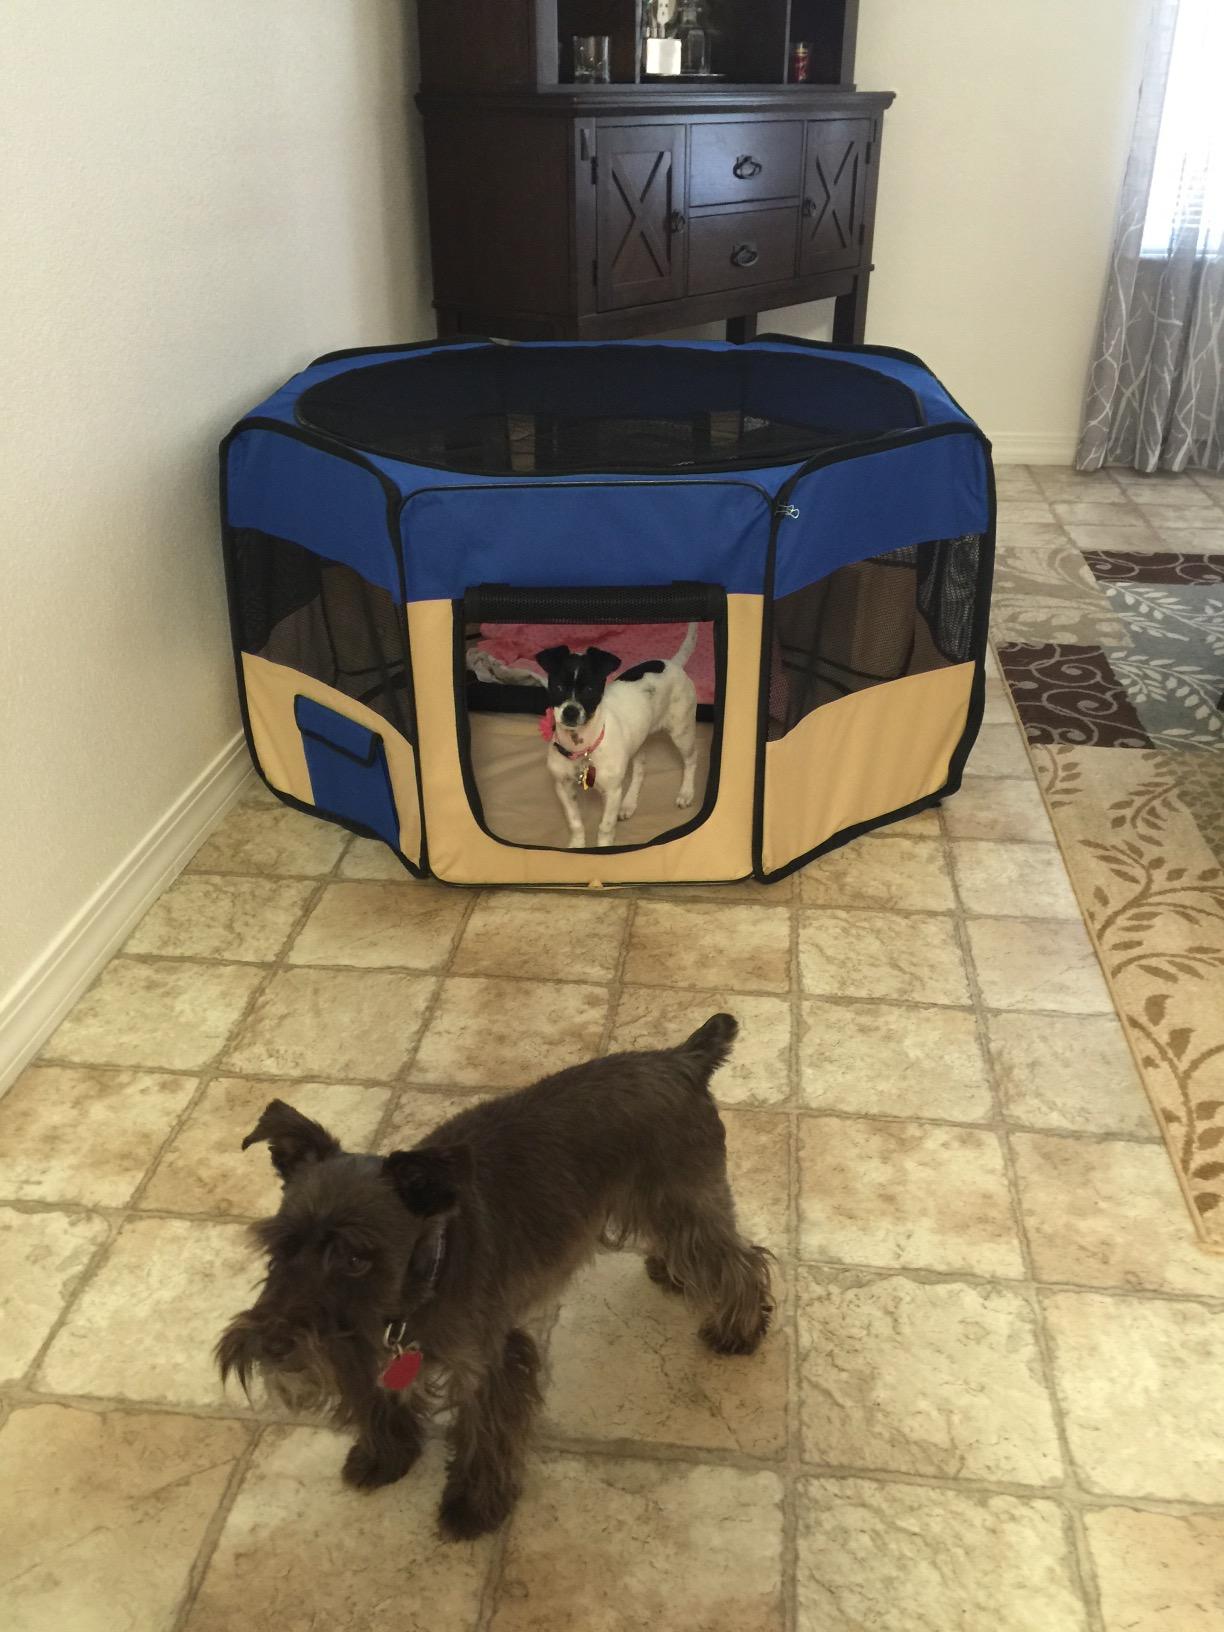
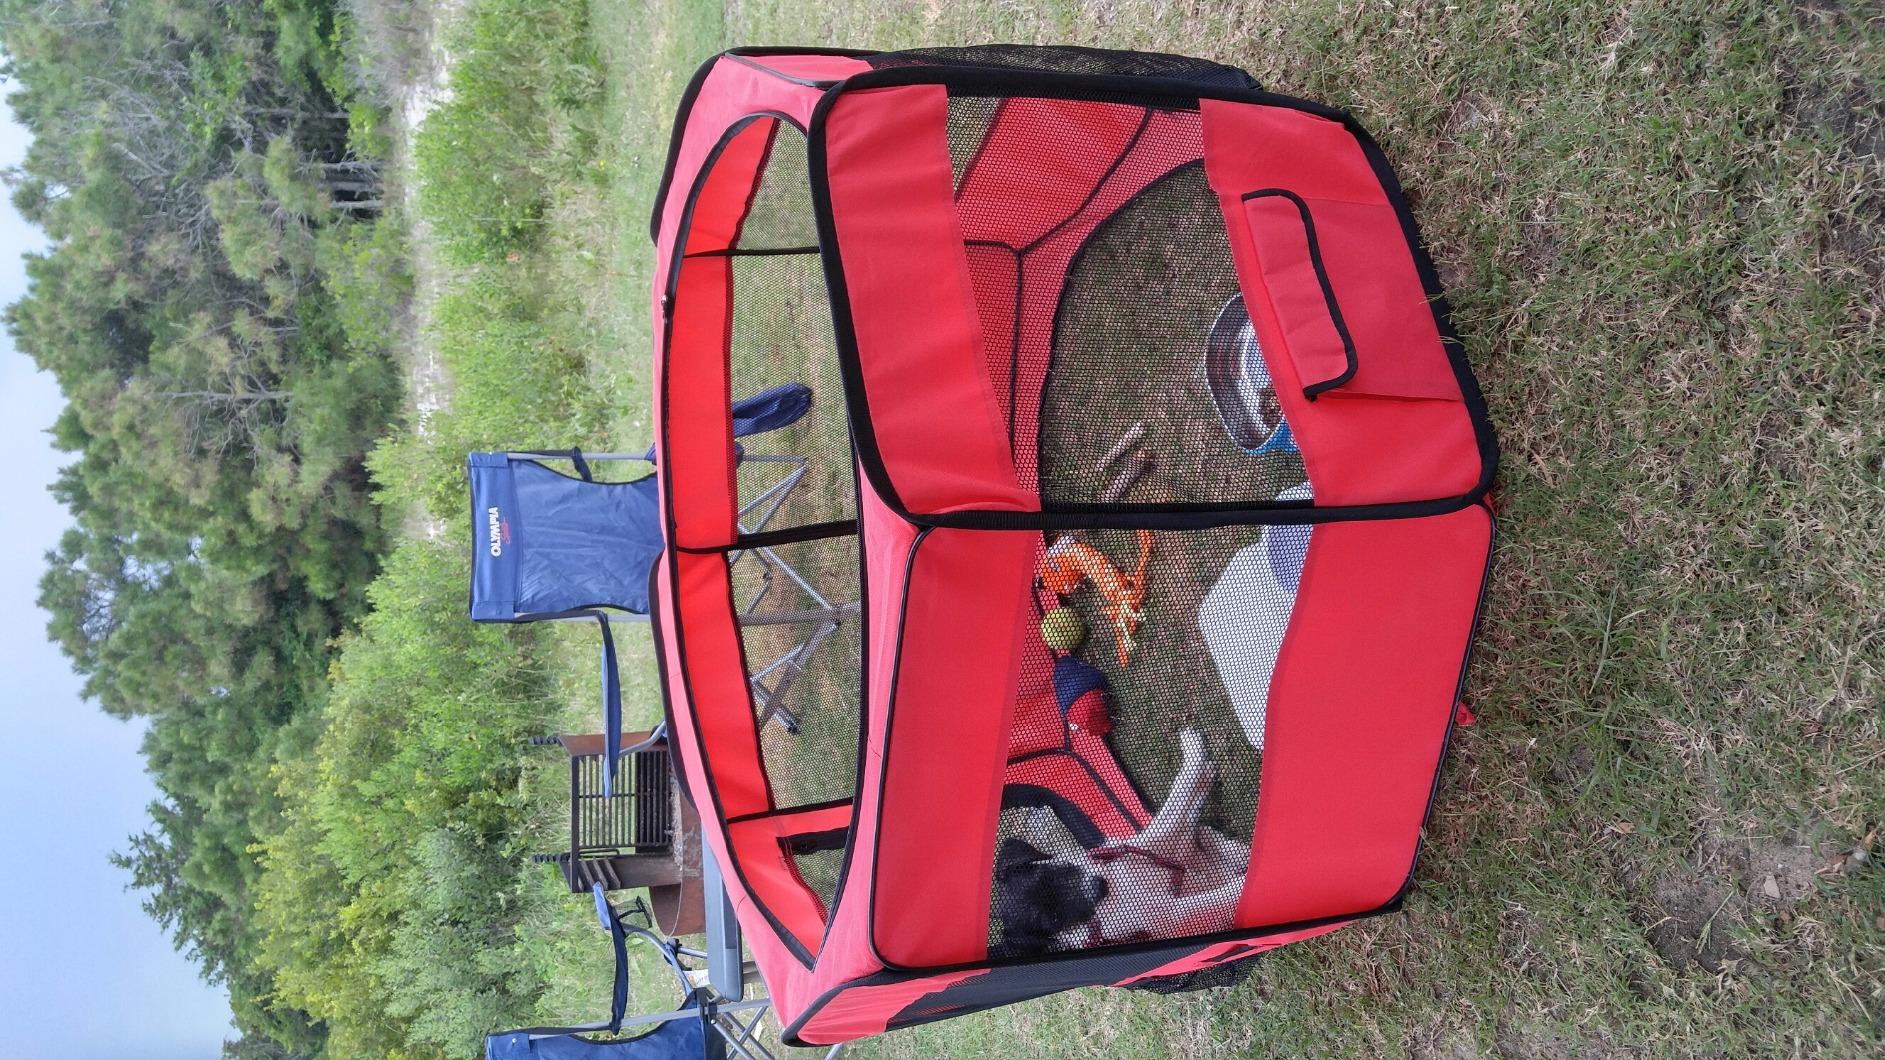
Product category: items_kennel
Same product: no